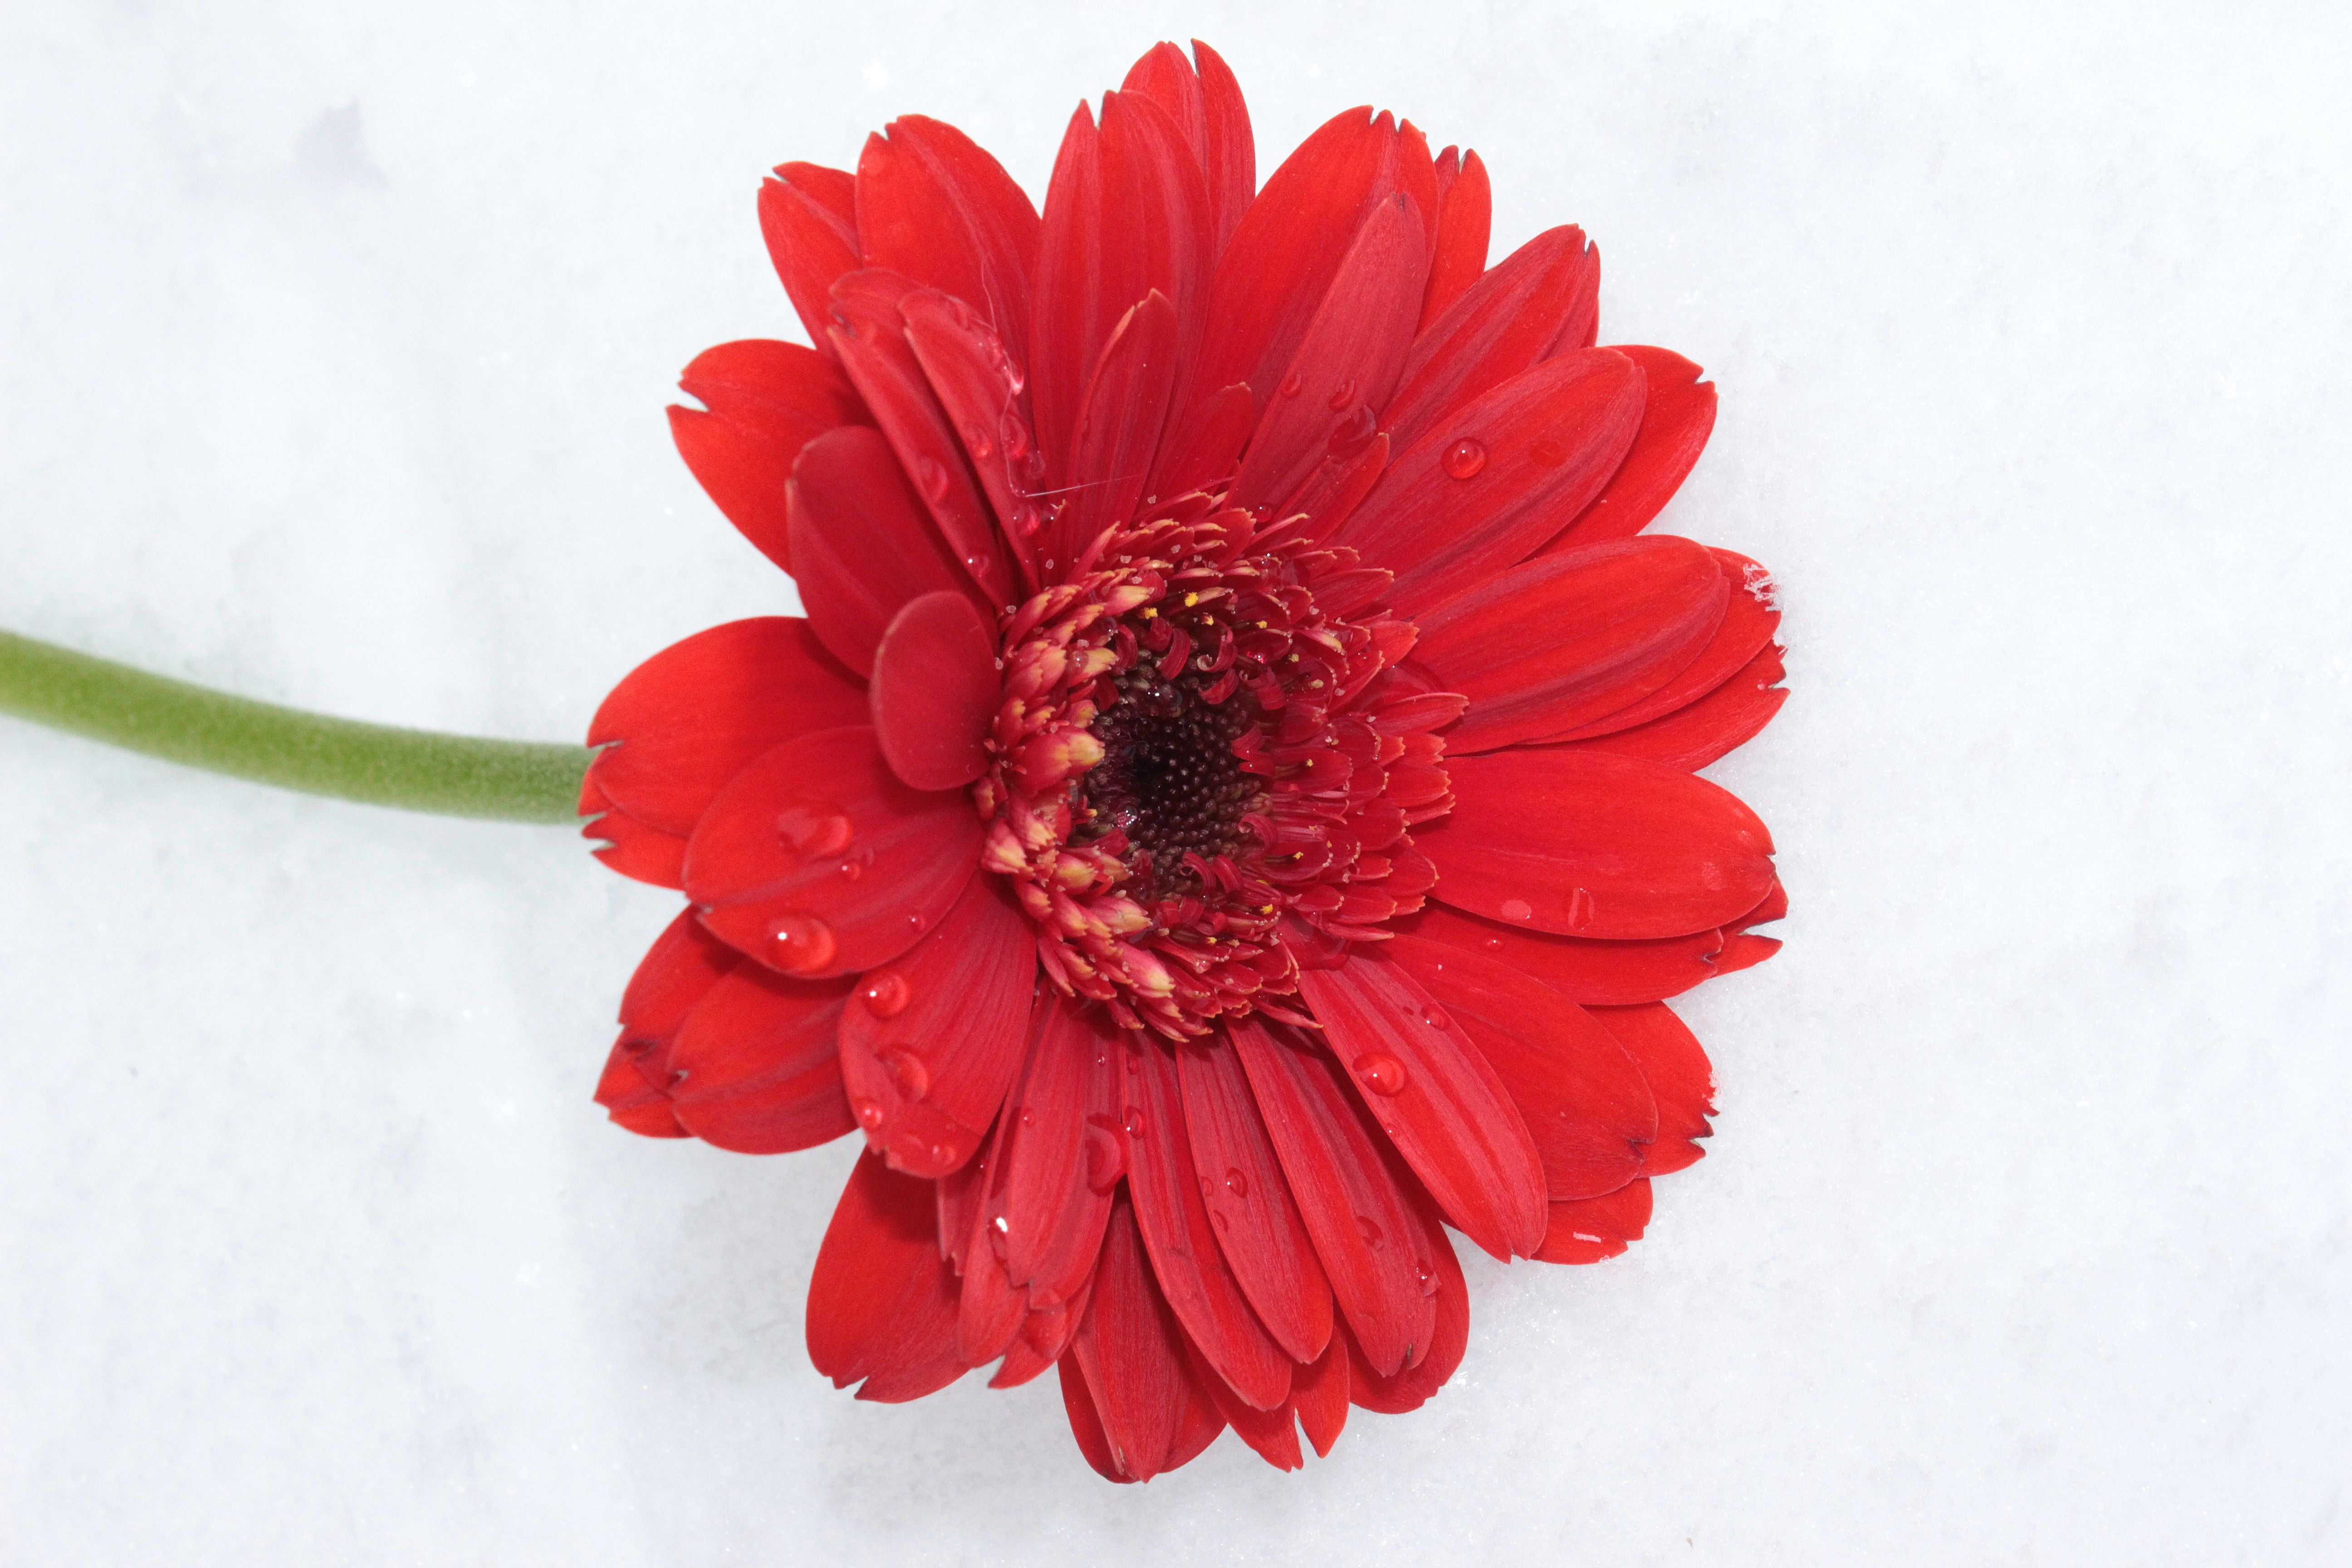
blossom, plant, flower, petal, bloom, red, pink, petals, gerbera, floristry, drop of water, flowering plant, daisy family, schnittblume, flower bouquet, cut flowers, land plant